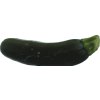
Label: dark_zucchini